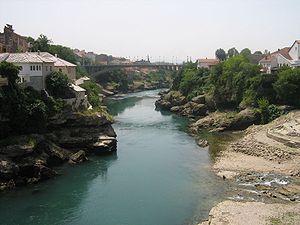
Mostar est une ville de Bosnie-Herzégovine située dans le canton d'Herzégovine-Neretva et dans la fédération de Bosnie-et-Herzégovine. Selon les premiers résultats du recensement bosnien de 2013, la ville intra muros compte 65 286 habitants et sa zone métropolitaine, appelée Grad Mostar, 113 169.